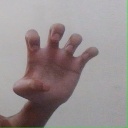
अक्षर: झ